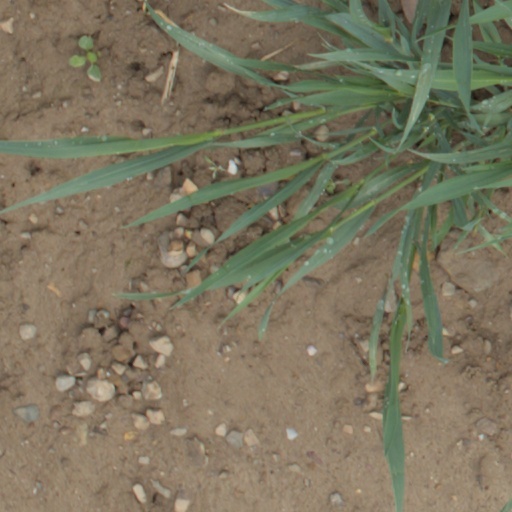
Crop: wheat